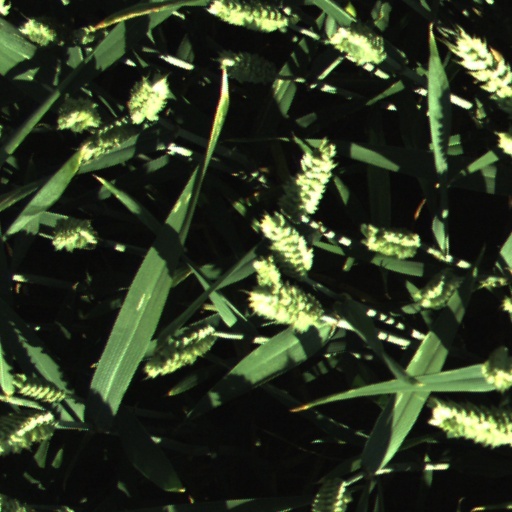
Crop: wheat